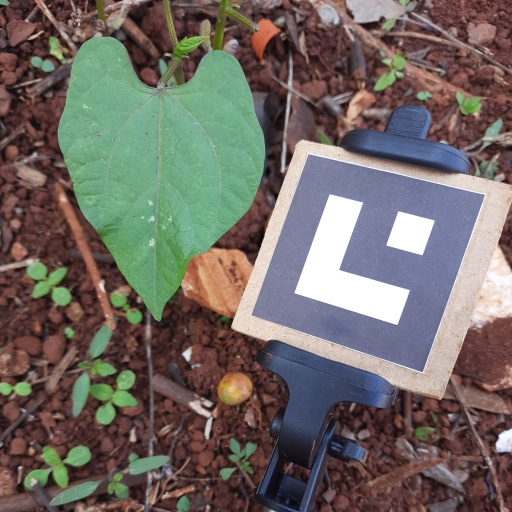
Observations: wavy surface, no eating holes, under shade